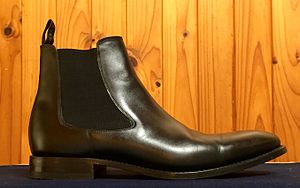
Loake / Galleri
Loake er en britisk skomager, der blev grundlagt i 1880. Den er familieejet og stadig baseret i Kettering, Northamptonshire.